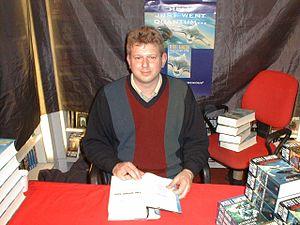
Peter F. Hamilton, né le 2 mars 1960 dans le comté de Rutland du Royaume-Uni, est un écrivain de science-fiction britannique, surtout connu pour ses œuvres de space opera.